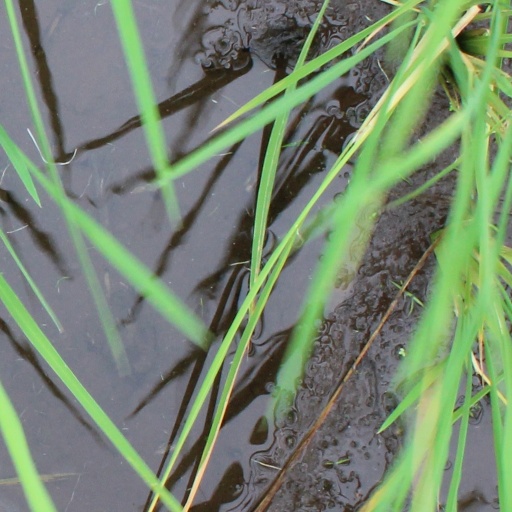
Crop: rice